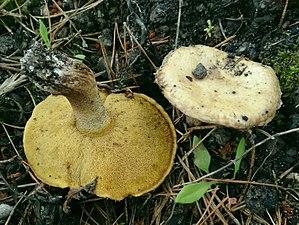
Le Bolet de Sibérie est une espèce de champignons basidiomycètes de la famille de Suillaceae. Ce bolet se caractérise par sa petite taille, son chapeau jaune souvent orné de méchules brun-rouge, et ses pores larges et anguleux. Il pousse exclusivement sous les pins de l'hémisphère nord, de la côte pacifique des États-Unis jusqu'en Extrême-Orient. En Europe, il est peu fréquent et apparaît seulement en altitude, dans les Alpes, les Tatras et les Balkans. Il est très proche du Bolet d'Amérique et il est probable que ces deux champignons ne forment qu'une seule espèce. Tous deux sont comestibles, bien que sans grand intérêt.